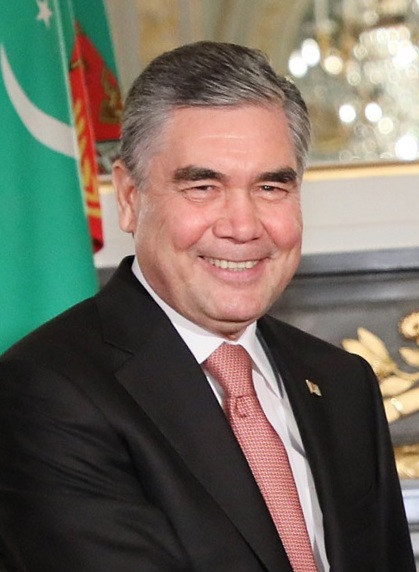
กูร์บันกูลือ เบร์ดือมูฮาเมดอว์

| honorific_prefix = Protector (title)|อาร์กาดาก
| name = กูร์บันกูลือ เบร์ดือมูฮาเมดอว์
| image = Gurbanguly Berdimuhamedow at the Enthronement of Naruhito (1).jpg
| caption = เบร์ดือมูฮาเมดอว์ใน ค.ศ. 2019
| office = ประธานาธิบดีเติร์กเมนิสถาน คนที่ 2
| vicepresident = ราชิต เมเรดอว์
| term_start = 21 ธันวาคม ค.ศ. 2006
| term_end = 19 มีนาคม ค.ศ. 2022
| predecessor = ซาปาร์มือรัต นือยาซอว์
| successor = เซร์ดาร์ เบร์ดือมูฮาเมดอว์
| office1 = หัวหน้าพรรคประชาธิปไตยเติร์กเมนิสถาน|พรรคประชาธิปไตย
| term_start1 = 4 สิงหาคม ค.ศ. 2007
| term_end1 = 18 สิงหาคม ค.ศ. 2013
| predecessor1 = ซาปาร์มือรัต นือยาซอว์
| successor1 = คาซึมกูลือ บาบาเยฟ
| office2 = รองประธานาธิบดีเติร์กเมนิสถานคนที่ 3
| president2 = ซาปาร์มือรัต นือยาซอว์ตนเอง (รักษาการ)
| term_start2 = 1 มีนาคม ค.ศ. 2001
| term_end2 = 14 กุมภาพันธ์ ค.ศ. 2007
| predecessor2 = Orazgeldi Aydogdiyev
| successor2 = ราชิต เมเรดอว์
| office3 = ประธานสภาประชาชนเติร์กเมนิสถาน
| term_start3 = 14 เมษายน ค.ศ. 2021
| birth_place = บาบารัป สาธารณรัฐสังคมนิยมโซเวียตเติร์กเมน สหภาพโซเวียต
| nationality = ชาวเติร์กเมน|เติร์กเมน
| party = นักการเมืองอิสระ|อิสระ (ค.ศ. 2013–ปัจจุบัน)
| otherparty = พรรคประชาธิปไตยเติร์กเมนิสถาน|พรรคประชาธิปไตย (ก่อน ค.ศ. 2013)
| alma_mater = มหาวิทยาลัยแพทยศาสตร์แห่งรัฐเติร์กเมน
| children = 4 คน รวมเซร์ดาร์ เบร์ดือมูฮาเมดอว์|เซร์ดาร์
| parents = Malikguly BerdimuhamedovOgulabat Kurrayeva
| spouse = โอกุลเกเรก เบร์ดือมูฮาเมโดวา
| profession = ทันตแพทย์
| rank = :ru:Генерал армии (государства Средней Азии)|นายพลแห่งกองทัพบก (ตั้งแต่ ค.ศ. 2007)
กูร์บันกูลือ แมลิกกูลือเยวิช เบร์ดือมูฮาเมดอว์ (;efn|Turkmen alphabet#Cyrillic|อักษรซีริลลิก: , ; efn|The English version of the website of the presidency uses the spelling "Gurbanguly Berdimuhamedov."--> เกิด 29 มิถุนายน 1957) หรือที่รู้จักกันในชื่อ อาร์กาดาก () เป็นนักการเมืองชาวเติร์กเมน อดีตประธานาธิบดีเติร์กเมนิสถานจาก ค.ศ. 2006 ถึง 2022
เขามีวิชาชีพเป็นทันตแพทย์และเคยดำรงตำแหน่งรัฐมนตรีกระทรวงสาธารณสุขในรัฐบาลของซาปาร์มือรัต นือยาซอว์ ตั้งแต่ ค.ศ. 1997 และเป็นรองประธานาธิบดีนับตั้งแต่ ค.ศ. 2001 เขาขึ้นดำรงตำแหน่งเป็นประธานาธิบดีชั่วคราวหลังนือยาซอว์เสียชีวิตลงเมื่อ 21 ธันวาคม 2006 และต่อมาลงเลือกตั้งและชนะ2007 Turkmenistan presidential election|การเลือกตั้งใน ค.ศ. 2007 เขาไม่มีผู้ลงคะแนนเสียงคัดค้านที่มีนัยสำคัญ และชนะการลงคะแนนไปอย่างถล่มทลาย (89.2%) ตามด้วย2012 Turkmenistan presidential election|การเลือกตั้งอีกครั้งใน ค.ศ. 2012 ซึ่งมีผู้ลงคะแนนเสียงให้เขา 97% และ2017 Turkmenistan presidential election|การเลือกตั้งใน ค.ศ. 2017 ซึ่งเขาได้รับเลือกตั้งเป็นวาระที่สามติดต่อกันด้วยคะแนนเสียง 97.7% Turkmen President Extends Rule In Tightly Controlled Vote Radio Free Europe/Radio Liberty (rferl.org). 13 February 2017. เขาเคยได้รับเลือกตั้งเข้าเป็นผู้ลงสมัครเข้าสู่People's Council of Turkmenistan|สภาประชาชน () เมื่อ 28 มีนาคม ค.ศ. 2021 ในฐานะตัวแทนจากแคว้นอาฮัล เขาได้รับการลงคะแนน 100% จากผู้ลงคะแนน ในวันที่ 14 เมษายน ค.ศ. 2021 เขาได้รับการลงคะแนนเสียงเอกฉันท์ให้เป็นประธานสภาประชาชน สภาสูงของรัฐสภาเติร์กเมนิสถาน
เบร์ดือมูฮาเมดอว์ลงจากตำแหน่งประธานาธิบดีในวันที่ 19 มีนาคม ค.ศ. 2022 เพื่อให้เซร์ดาร์ เบร์ดือมูฮาเมดอว์|เซร์ดาร์ ลูกชายที่ชนะการเลือกตั้งประธานาธิบดีเติร์กเมนิสถาน พ.ศ. 2565|การเลือกตั้งที่ถือว่าSham election|ไม่เสรีหรือยุติธรรม ดำรงตำแหน่งต่อ
== หมายเหตุ ==
== อ้างอิง ==
== แหล่งข้อมูลอื่น ==
*
*
หมวดหมู่:บุคคลที่เกิดในปี พ.ศ. 2500
หมวดหมู่:บุคคลที่ยังมีชีวิตอยู่
หมวดหมู่:ประธานาธิบดีเติร์กเมนิสถาน
หมวดหมู่:บุคคลจากแคว้นอาฮัล